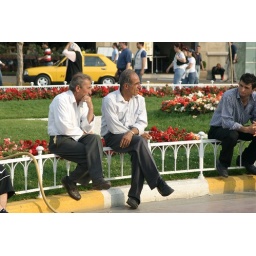
Men sitting on a fence in Taksim Square (Istanbul, Turkey)